RMS Windsor Castle (1959)

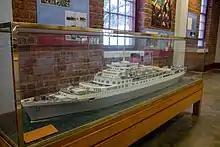
A model of the ship at the South African Maritime Museum

The vessel was promptly sold to Yiannis Latsis the Greek finance and shipping magnate, charity patron and benefactor, and renamed Margarita L, in honour of his daughter. The ship left Southampton for the last time on 3 October 1977, with her former Union-Castle 'vermillion' funnel paint replaced by that of Latsis 'buff' yellow and under the flag of convenience of Panama. After a refit in Piraeus "Margarita L" was despatched to Jeddah, Saudi Arabia, for use as an office, leisure centre and static accommodation facility for one of Latsis's companies, Petrola International SA. A special jetty was built for "Margarita L", equipped with car parks, swimming pools and other sports facilities for the contracted workers. The vessel remained at her berth until 1983 when she proceeded to Bahrain for dry-docking and overhaul, returning directly to Jeddah. In June 1991, "Margarita L" was sent back to Piraeus under her own steam, to be laid up. The vessel subsequently became private accommodation for Latsis and his family off Eleusis, Greece. "Margarita L" was reportedly first offered for sale in 1998, although it was not until after the death of Latsis in 2003 that the owners finally confirmed the now 43-year-old ship to be available.